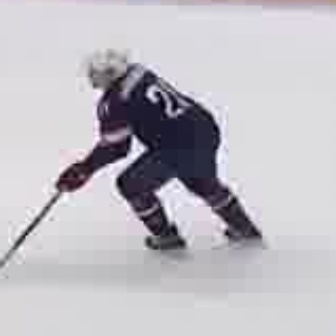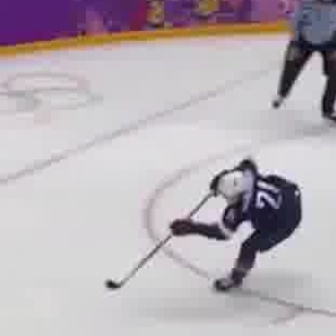
  Please identify the target specified by the bounding box [51,41,267,257] in the first image and locate it in the second image. Return the coordinates in [x_min,y_min,x_max,y_max] format.
Answer: [167,156,303,292]